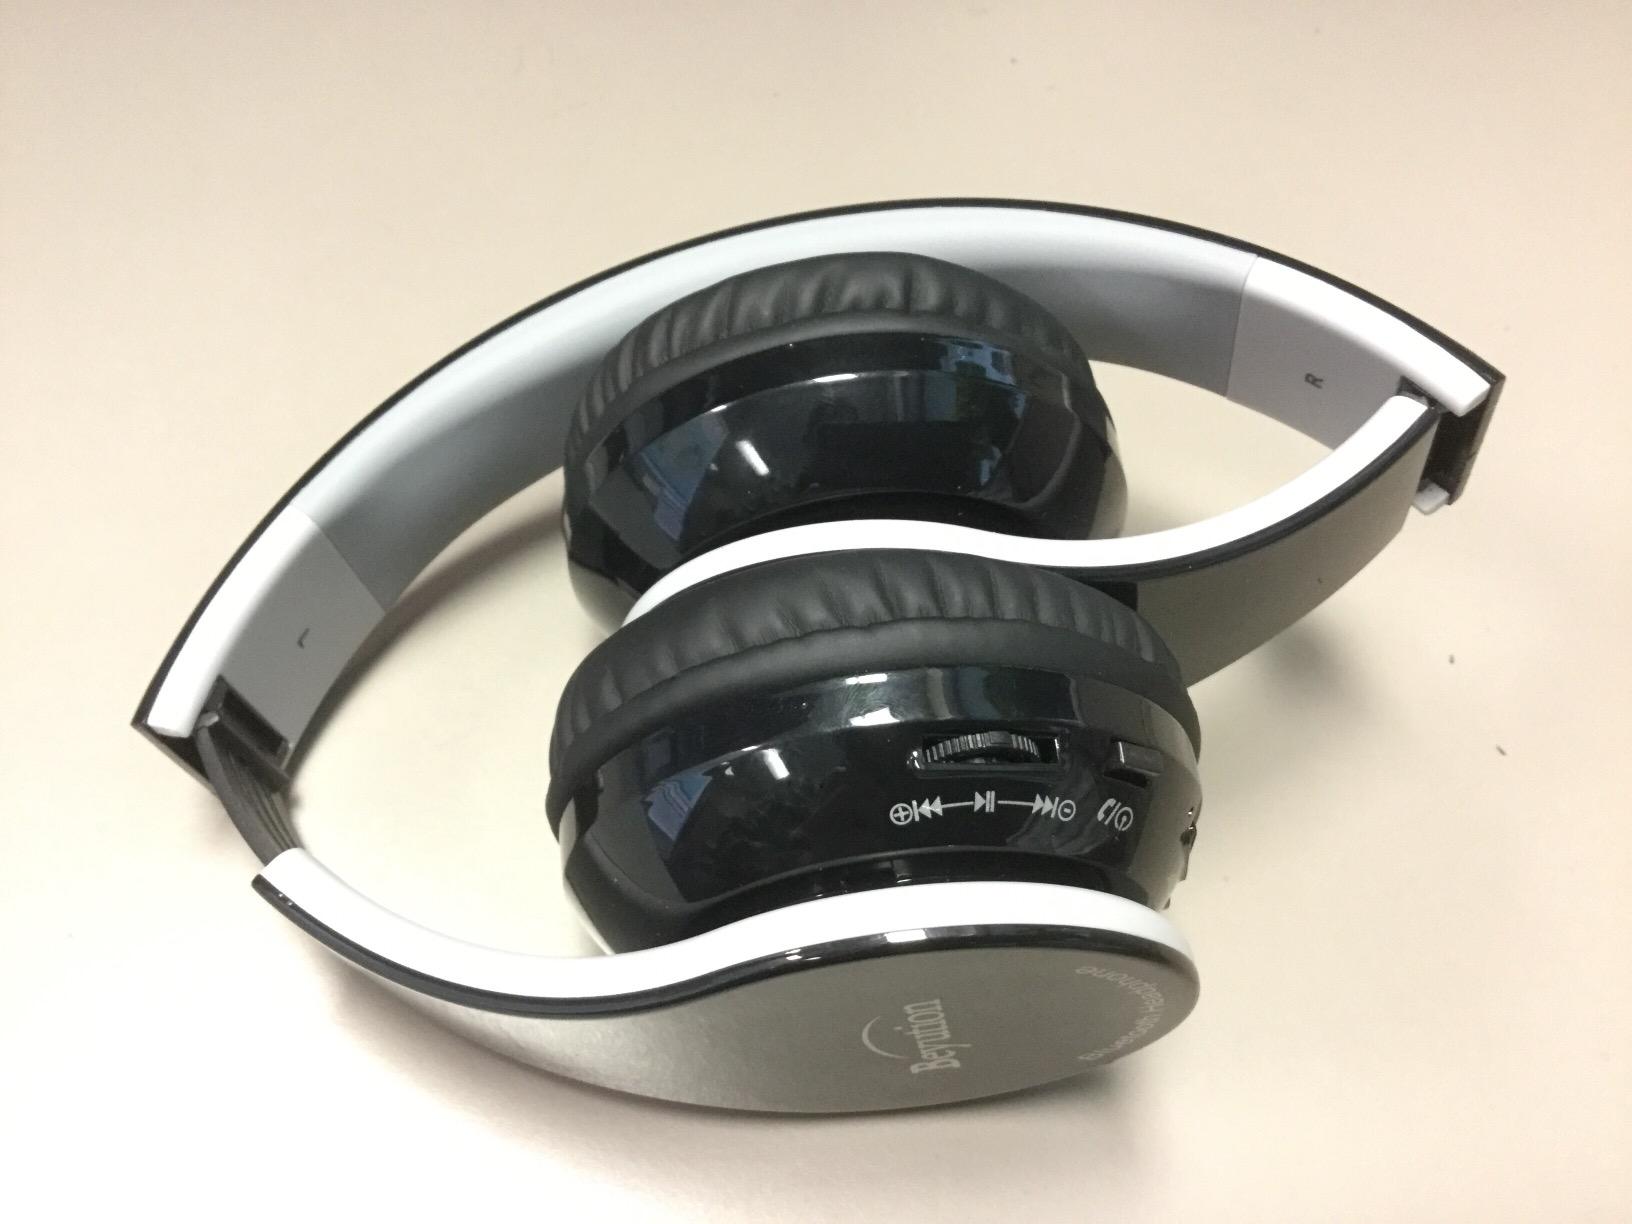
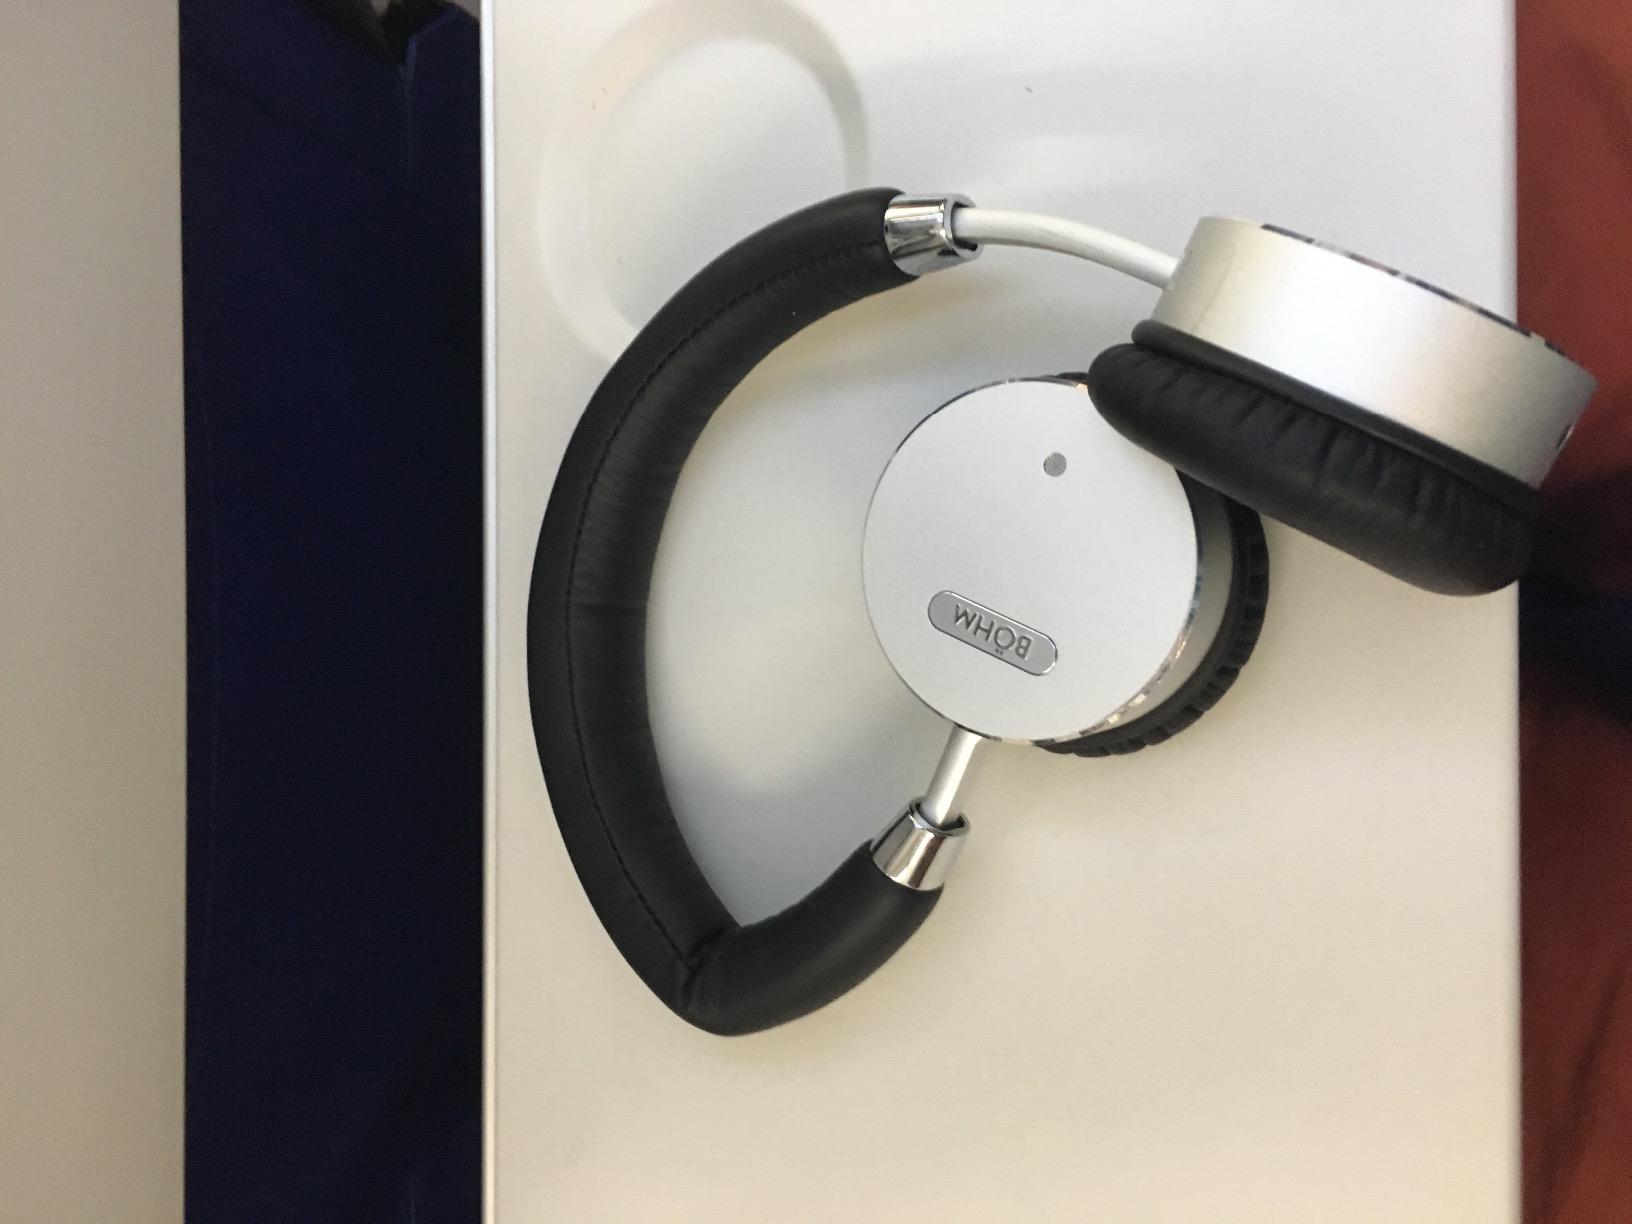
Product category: headphones
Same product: no